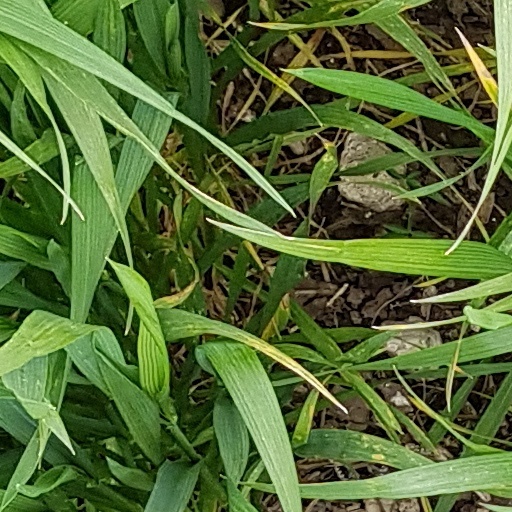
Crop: wheat